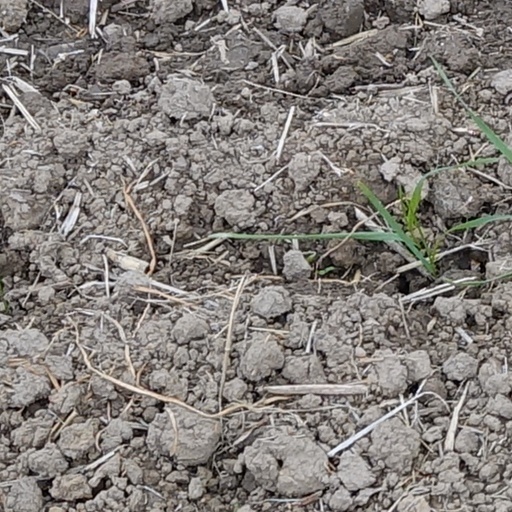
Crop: wheat